Henri Borguet

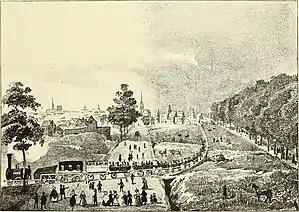
The railway in Brussels (Allée Verte) in 1884

Henri Borguet was Belgian entrepreneur who built in Belgium the first steam passenger railway in continental Europe, between Brussels and Mechelen.